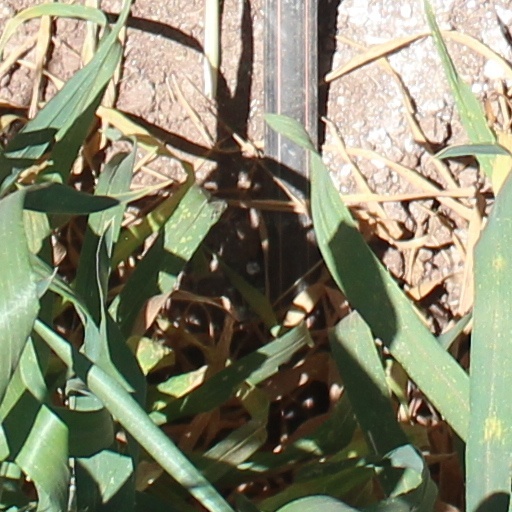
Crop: wheat